President of Latvia

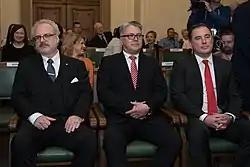
Presidential candidates Egils Levits, Juris Jansons and Didzis Šmits (from left to right) during the 2019 Latvian presidential election

Upon the proclamation of war against the state or a military invasion, the president must immediately act in accordance with the regulations of the National Defence Plan, issue instructions and orders to the National Armed Forces, as well as to state and local government institutions and the people of Latvia, summon a meeting of Parliament to take a decision on the proclamation and launching of war, and appoint the senior commander of the National Armed Forces (Section 24.1).